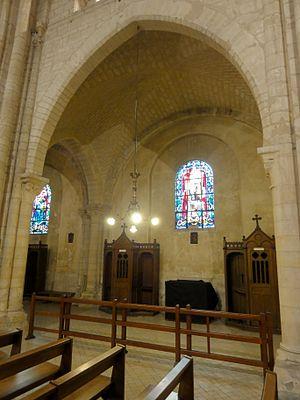
Nef, vue sur la 3e travée du bas-côté sud.
L’église Saint-Pierre de Montmartre est une église paroissiale catholique romaine située dans le 18ᵉ arrondissement de Paris, au sommet de la butte Montmartre, au nᵒ 2 rue du Mont-Cenis, à l'ouest de la basilique du Sacré-Cœur.